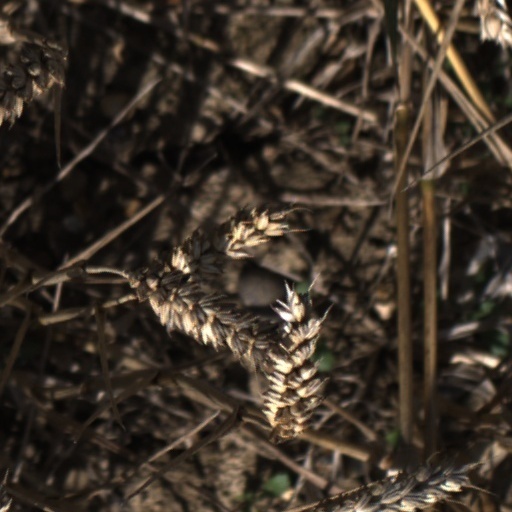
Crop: wheat